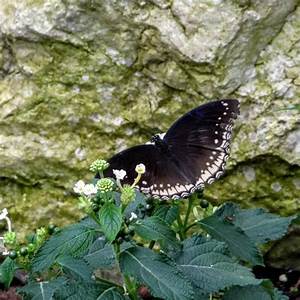
Label: butterfly